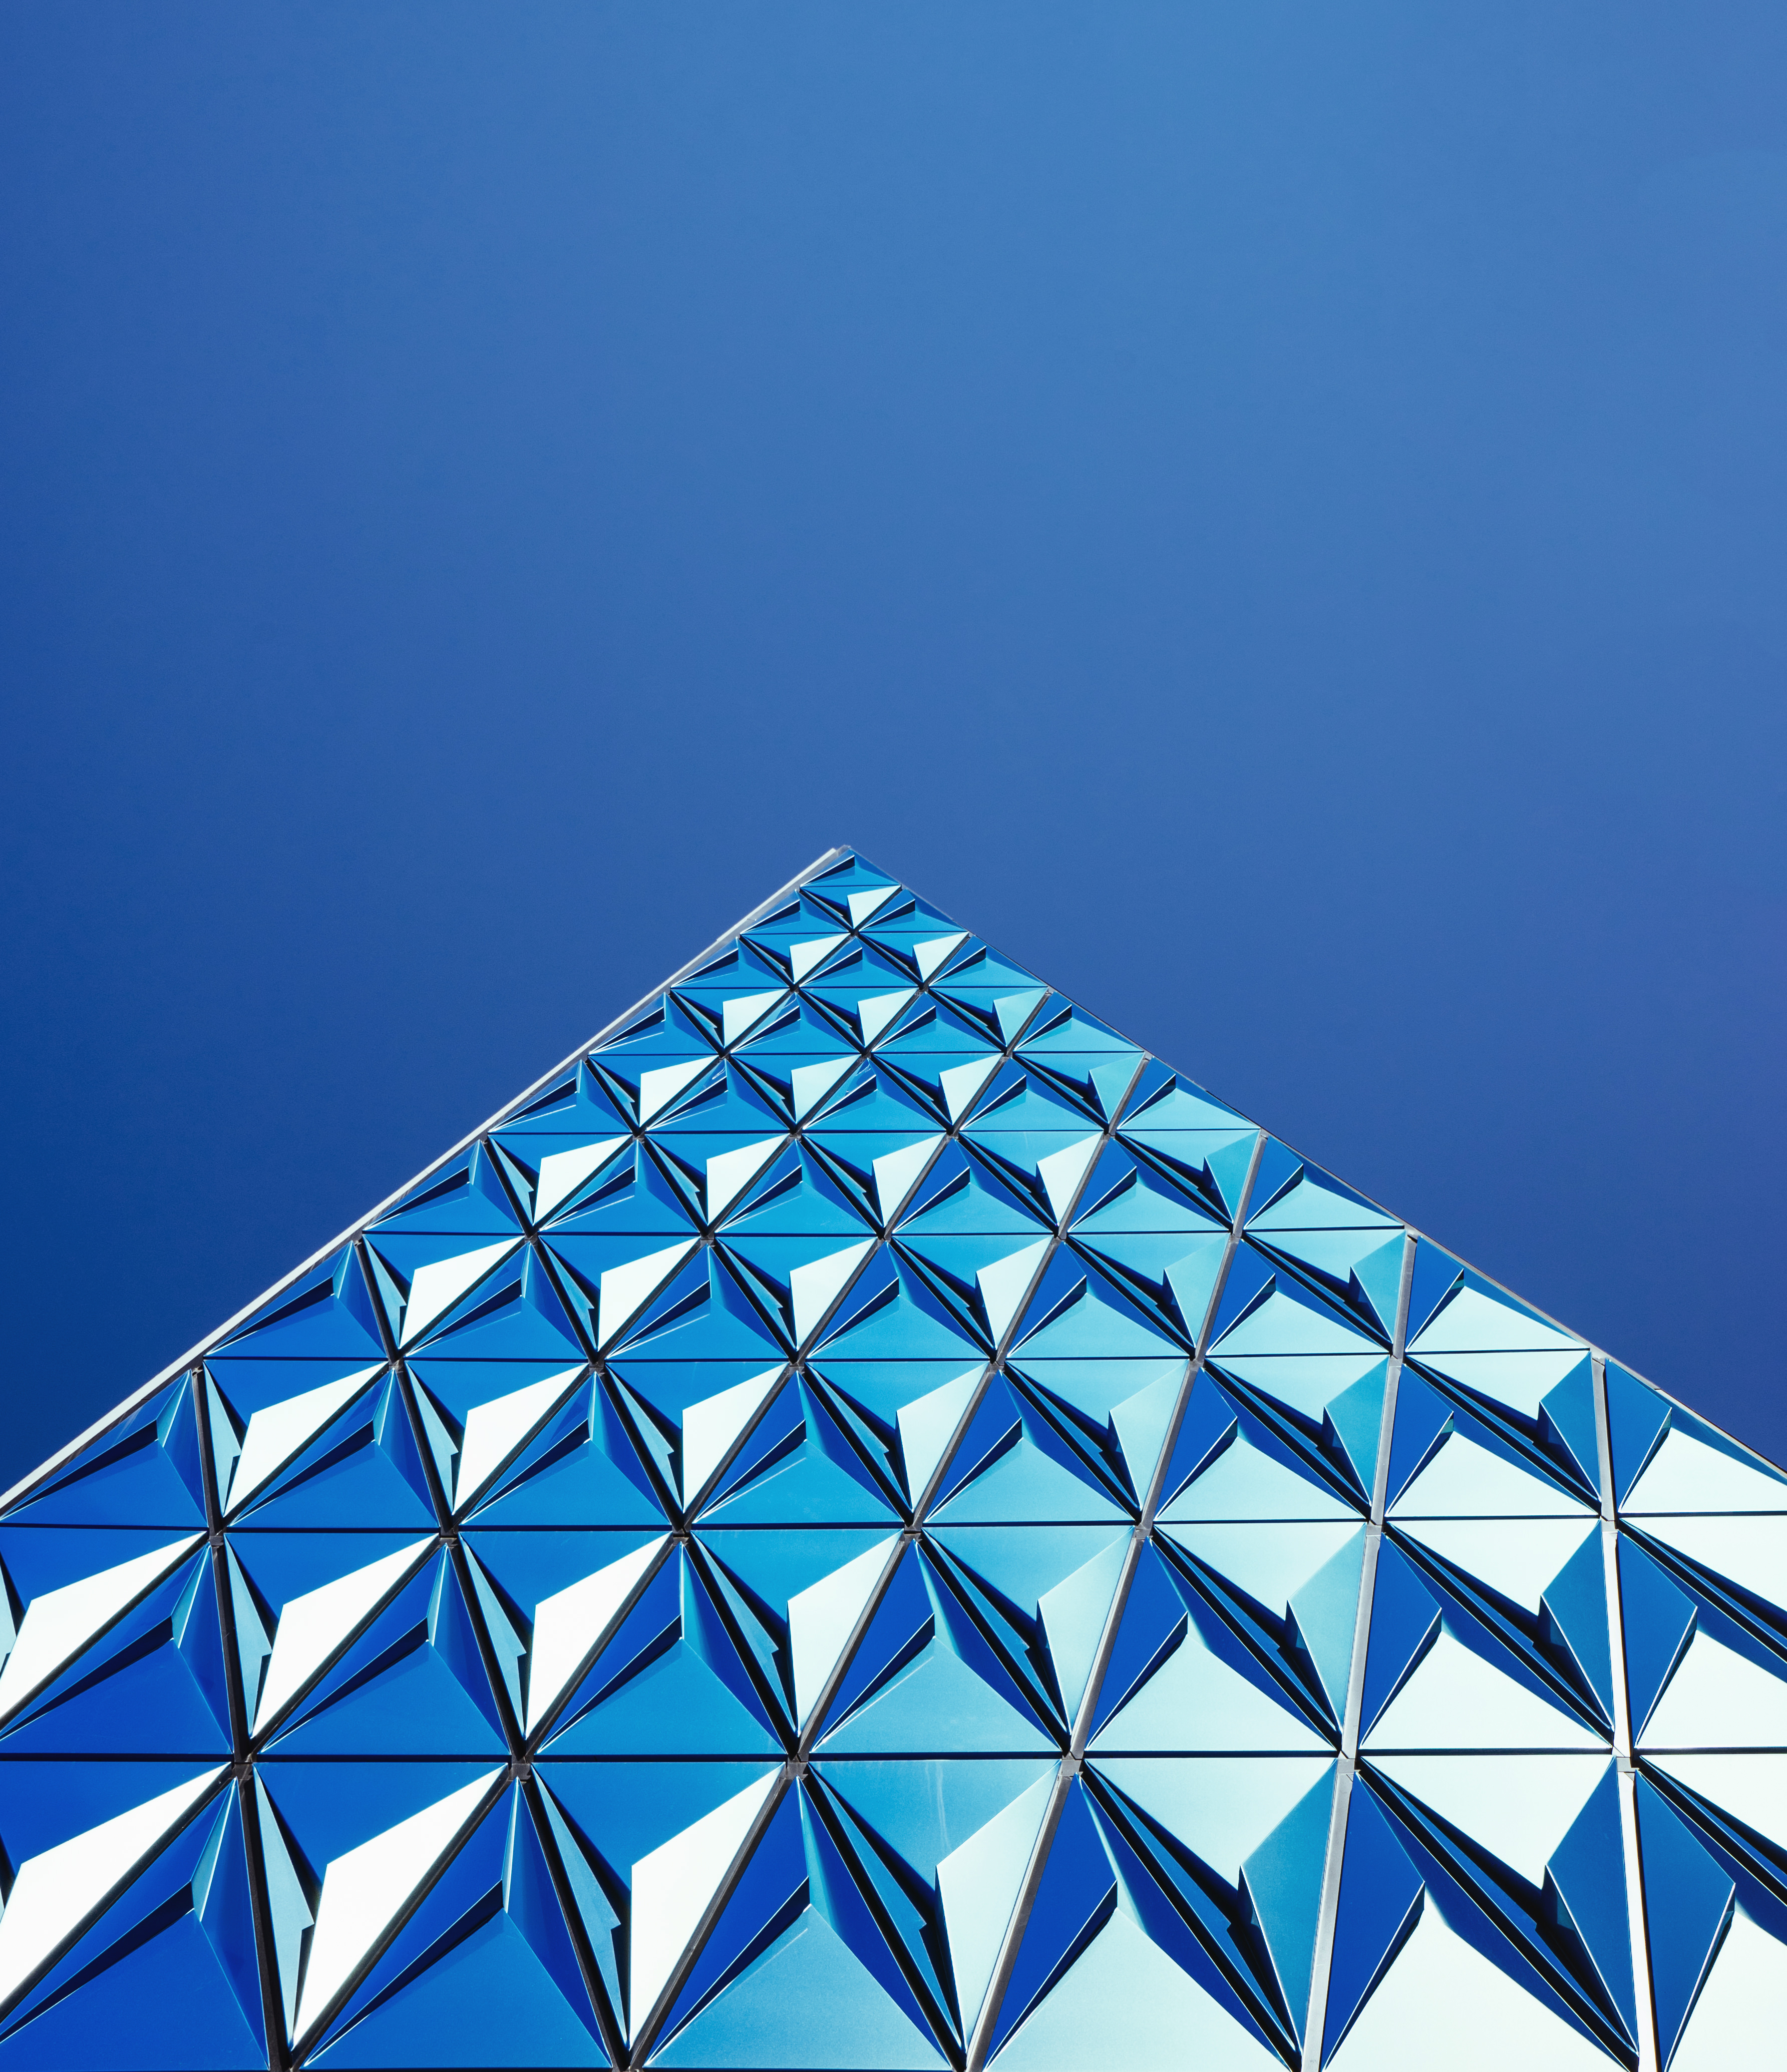
light, abstract, architecture, structure, sky, building, skyscraper, urban, pattern, line, geometric, reflection, blue, business, lighting, modern, stadium, circle, blue sky, art, design, triangle, bright, symmetry, toronto, contemporary, shape, architectural, building exterior, glass panels, worms's eye view